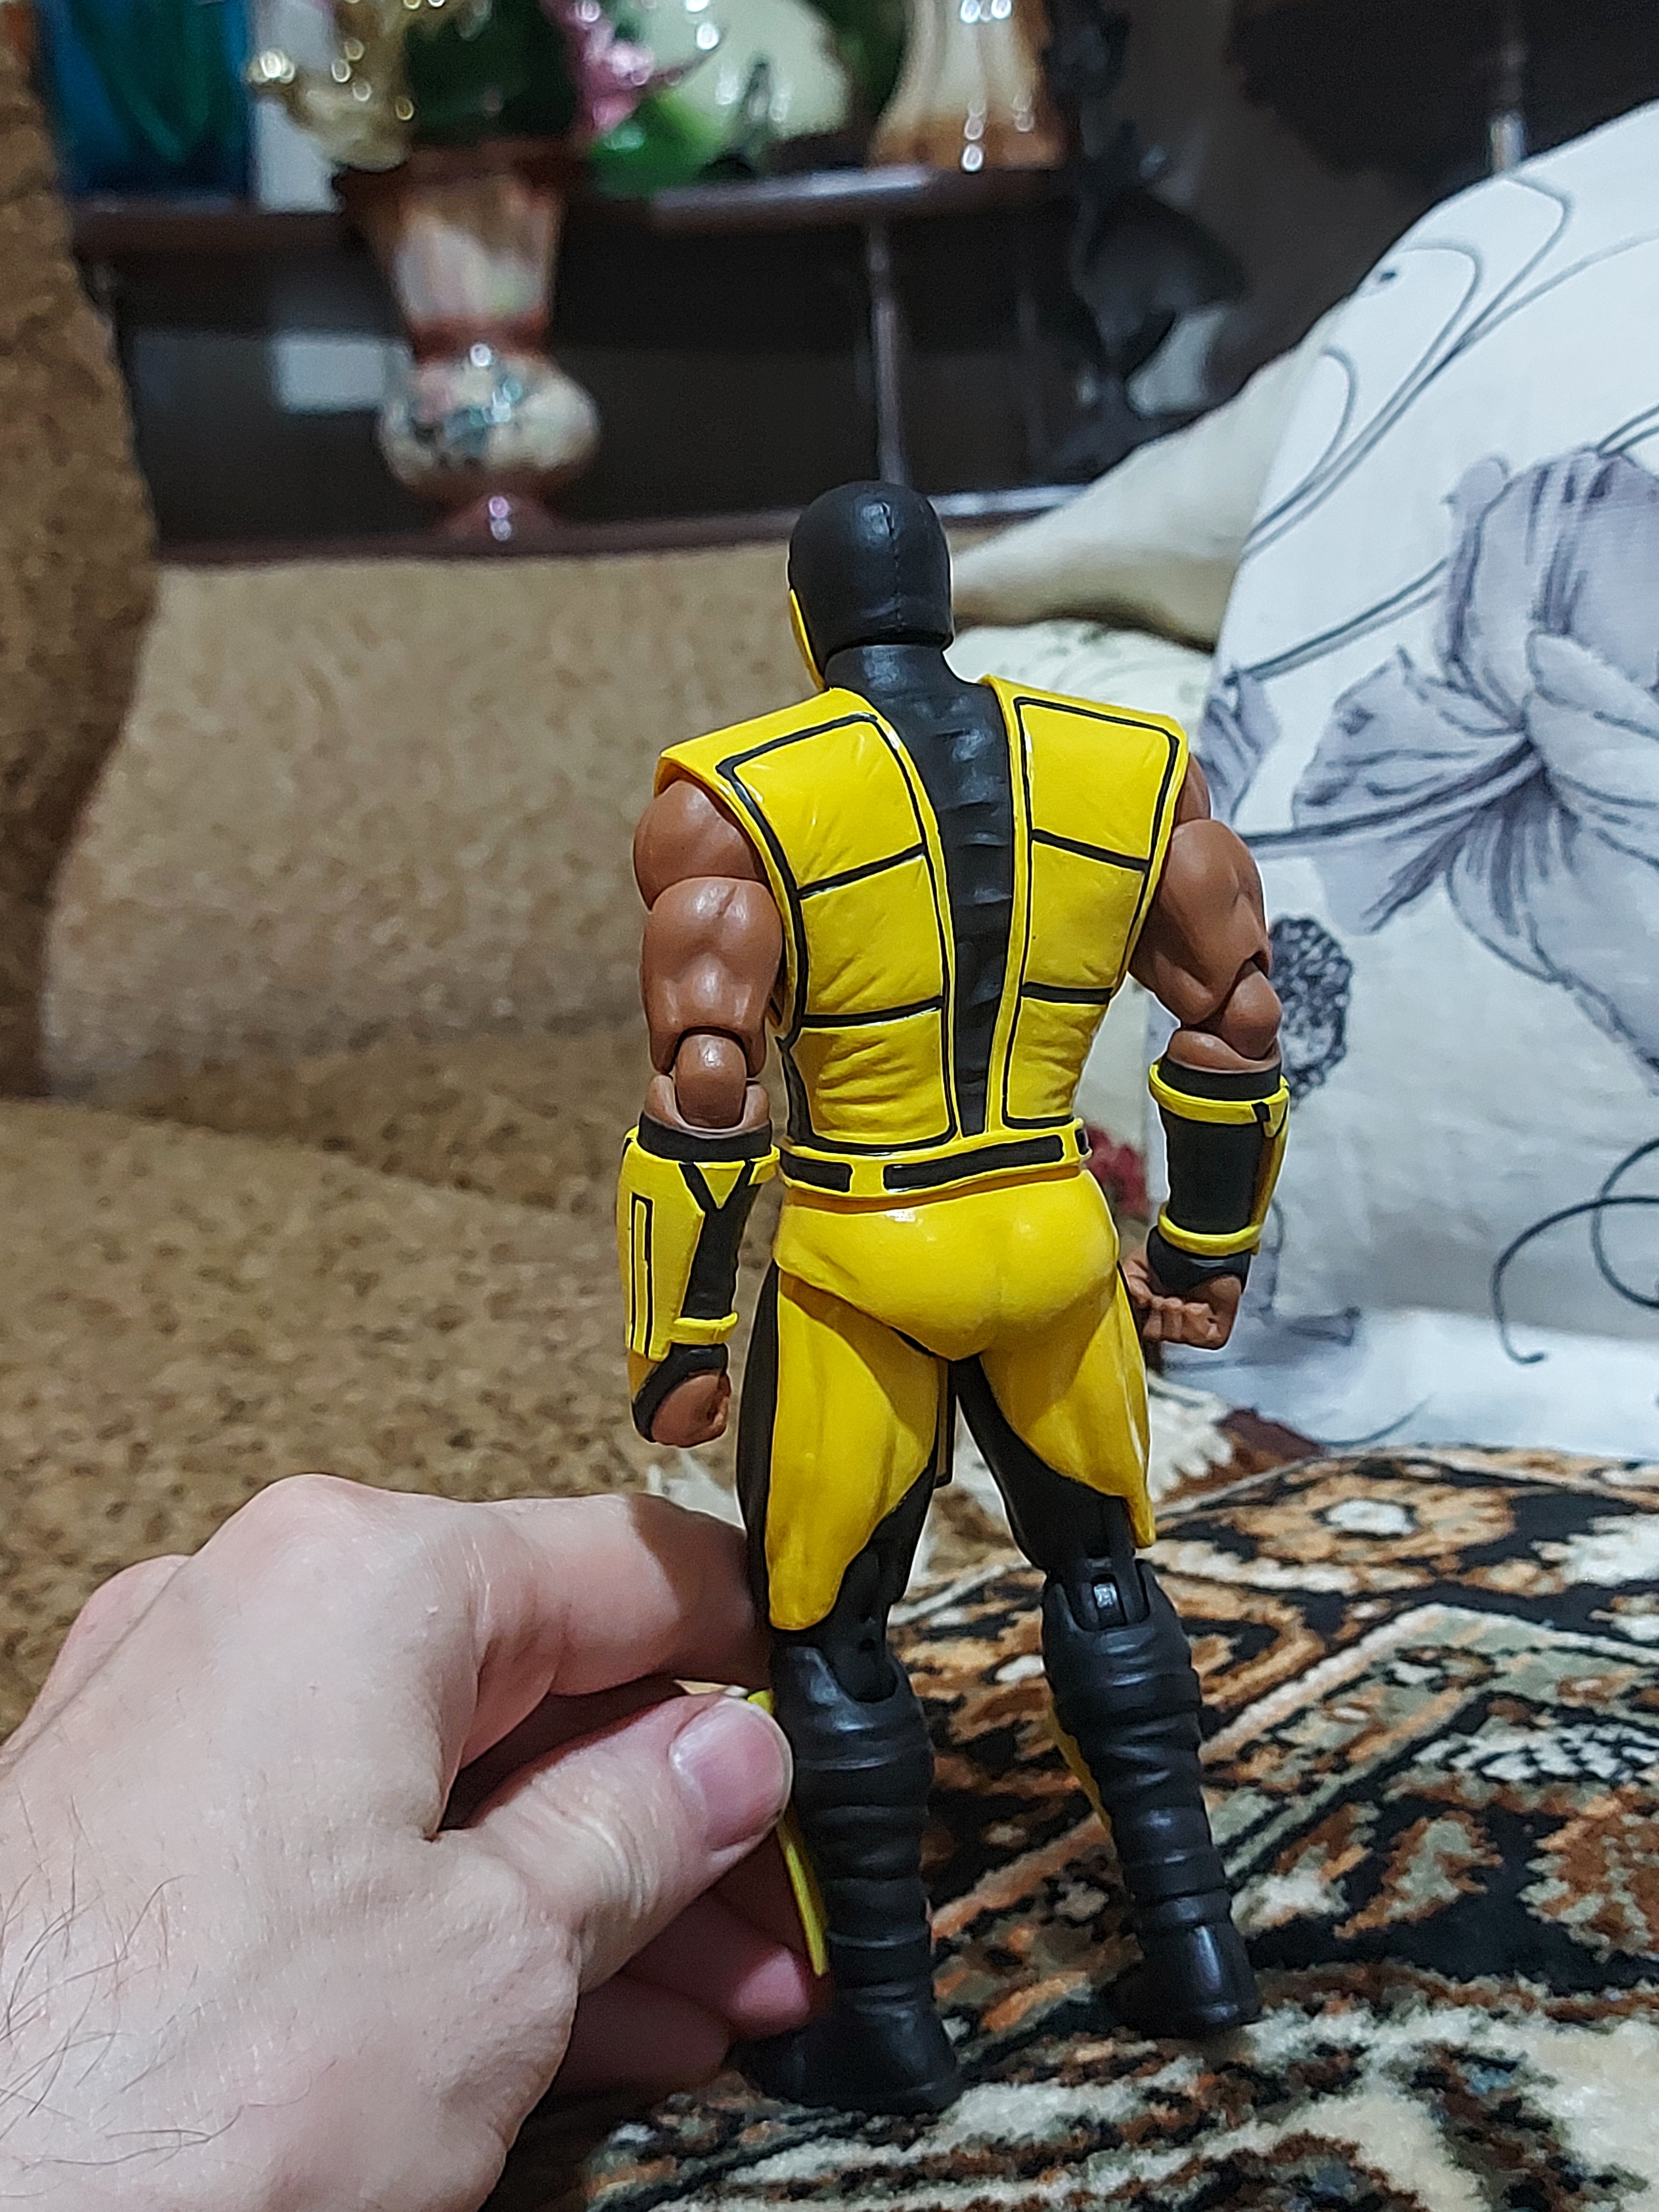
scorpion, storm, collectibles, white, gesture, flowerpot, toy, armour, houseplant, machine, art, fictional character, action figure, personal protective equipment, metal, fiction, costume, hero, figurine, animation, robot, illustration, thumb, superhero, mecha